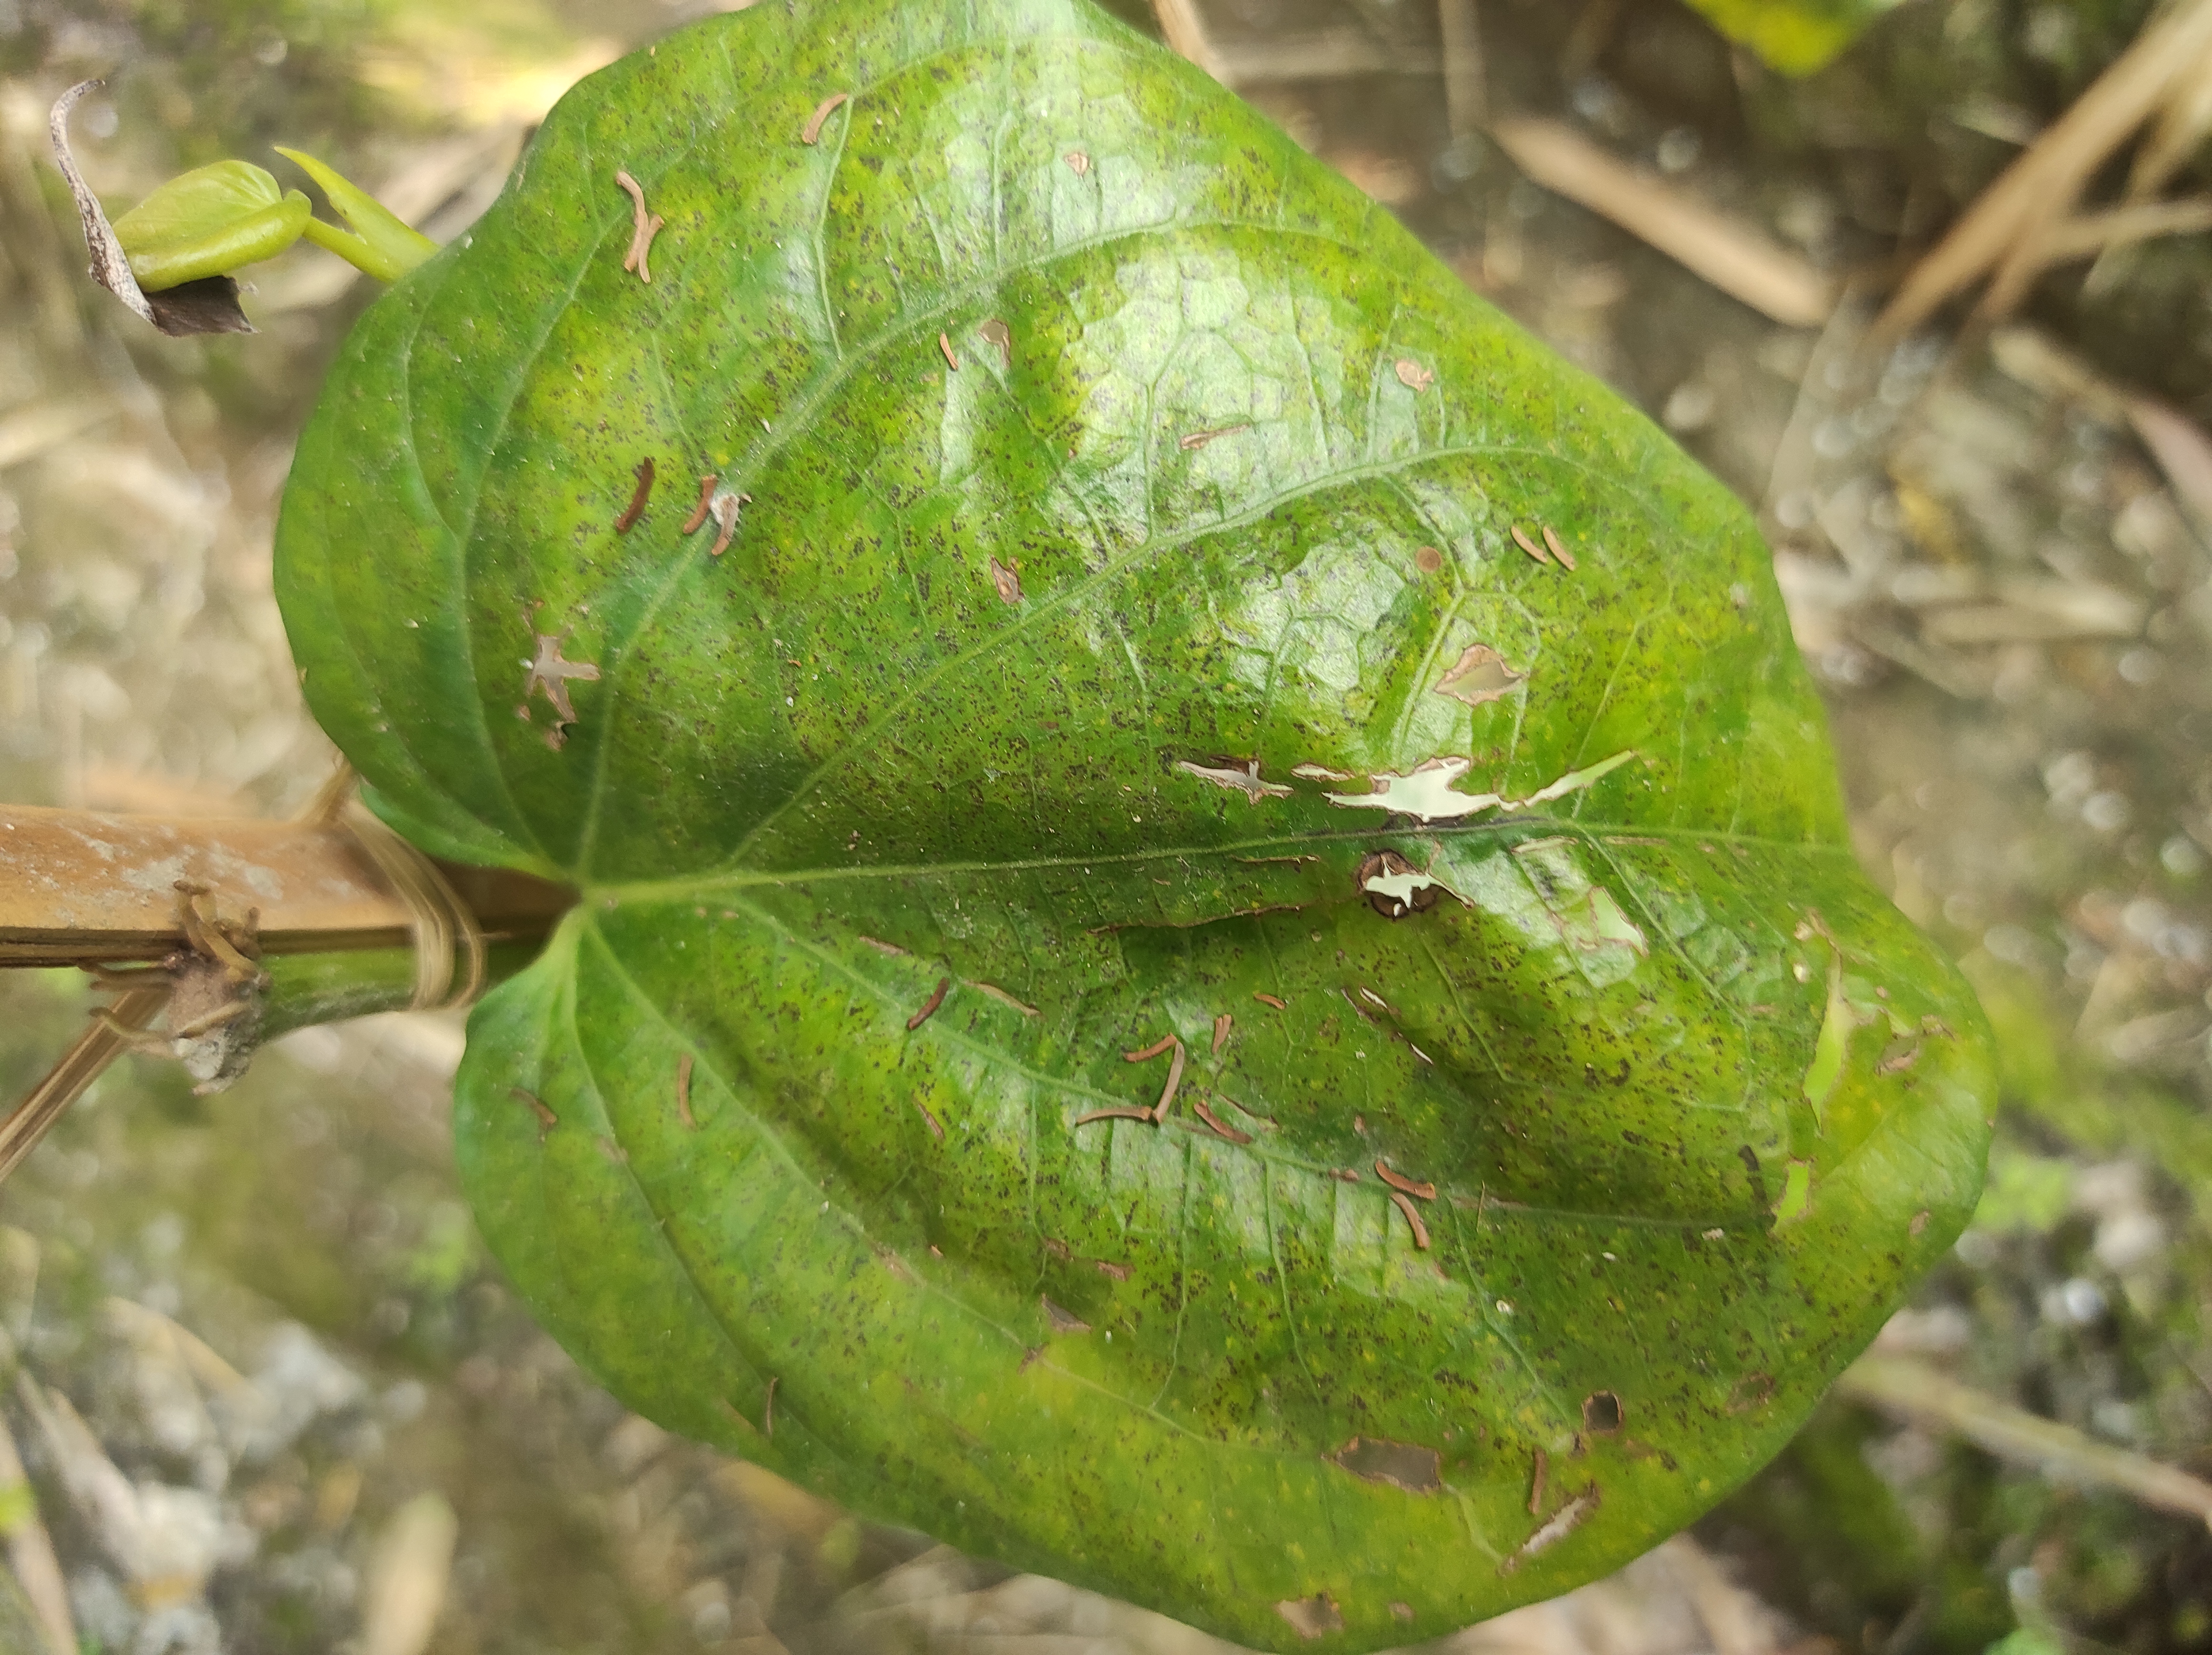
Label: Fungal_Brown_Spot_Disease